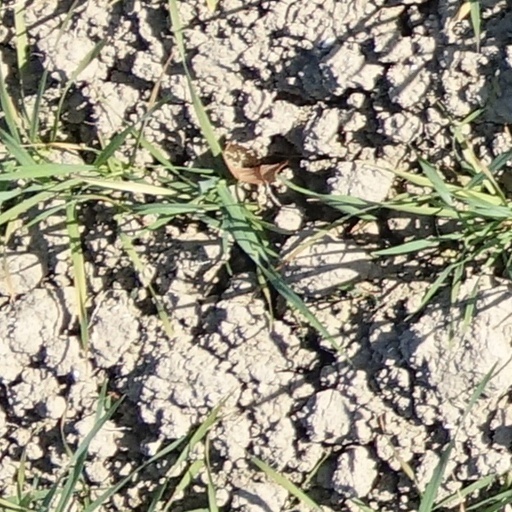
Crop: wheat